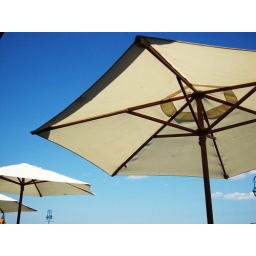
Took this while eating pizza in Belmar, NJ